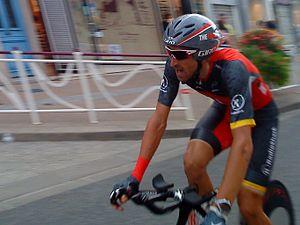
Haimar Zubeldia à l'arrivée du prologue du Tour de l'Ain 2010
La 22ᵉ édition de la course cycliste Tour de l'Ain a eu lieu du 10 au 14 août 2010. La course compte au classement de l'UCI Europe Tour 2010.